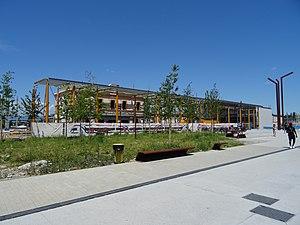
Vue générale des travaux du nouveau bâtiment voyageurs de la gare d'Annemasse.
La gare d'Annemasse est une gare ferroviaire française de la SNCF implantée à proximité du centre de la ville d'Annemasse, dans le département de la Haute-Savoie, en région Auvergne-Rhône-Alpes. La gare est mise en service en 1880, par la Compagnie des chemins de fer de Paris à Lyon et à la Méditerranée. Elle est située sur les lignes d'Aix-les-Bains-Le Revard à Annemasse, de Longeray-Léaz au Bouveret et du CEVA. La gare est desservie par des TGV inOui, et par des trains TER Auvergne-Rhône-Alpes, Léman Express et RegioExpress.